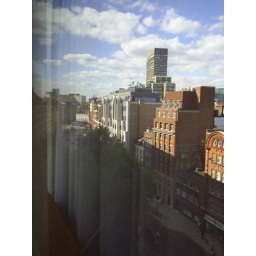
The view out our hotel room window in London, the day before we got on the ship